SFENA

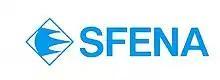
SFENA

It was founded in 1947. It was disbanded in 1989. It made the flight control system (AFCS) for Concorde, as well as its artificial horizon and horizontal situation indicator (HSI), and automatic throttle system (ATS).